Pachyta quadrimaculata

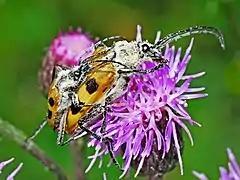
Mating couple, covered with pollen

Adult beetles of "Pachyta quadrimaculata" can reach a body length of about 11 to 22 mm, but females have a more compact body than males. These beetles have a black body and show straw-yellow elytra with four large black spots, two spots on each elyton. Said two spot can occasionally be fused with one another, and there are also individuals who only wear one patch per wing. The head and the pronotum are long, with protruding yellow hairs. Elytra and the pronotum are rather dotted.